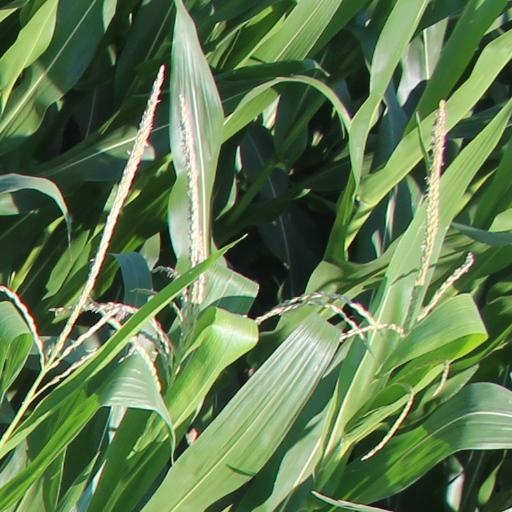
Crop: maize; corn